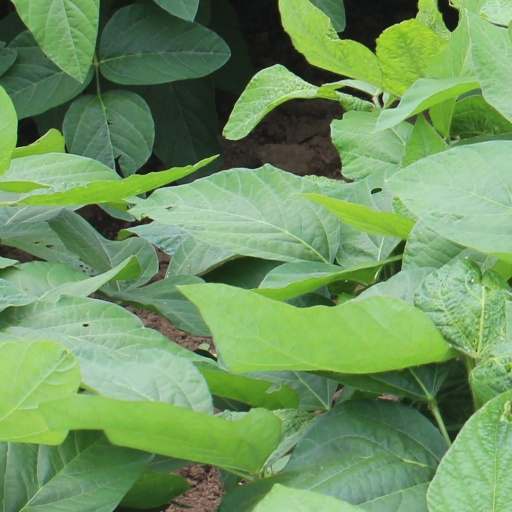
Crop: soybean